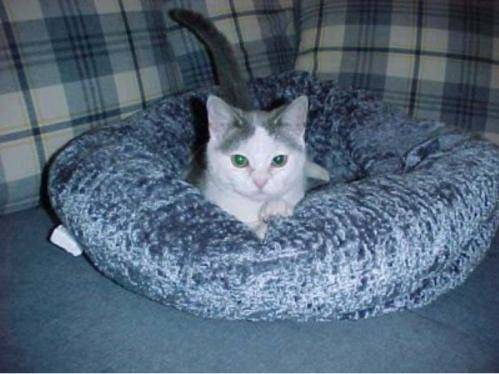
Label: cat